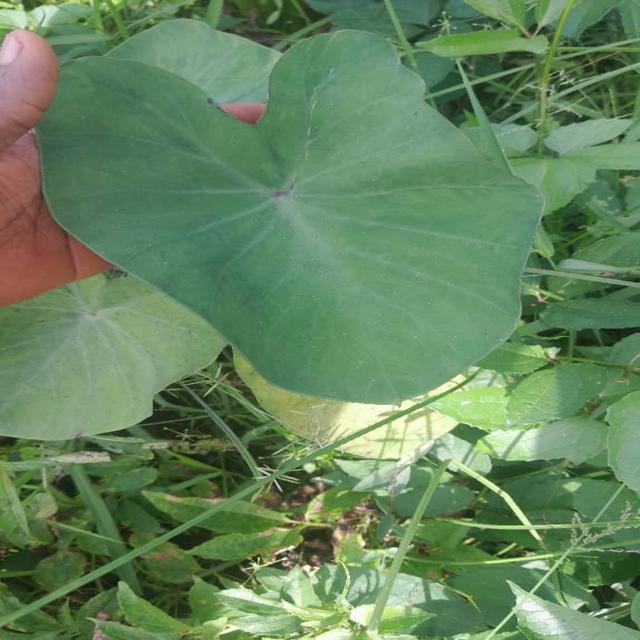
Label: Healthy